Karrabee (ferry)

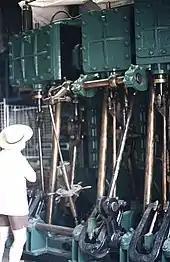
"Karrabee's" original steam engines now stored at the Powerhouse Museum

Intended for Sydney Ferries Limited's Parramatta River service, "Karrabee", and her sister, "Karingal", were built by Morrison & Sinclair, Balmain. "Karrabee's" hull was launched on 18 October 1913.